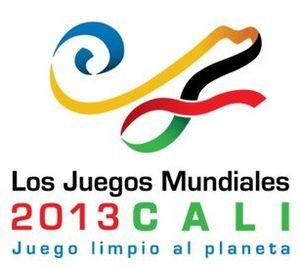
Les Jeux mondiaux de 2013 se déroulent à Cali du 25 juillet au 4 août 2013. Cette 9ᵉ édition, sous la patronage de l'International World Games Association, regroupe des sports non inscrits au programme des Jeux olympiques.